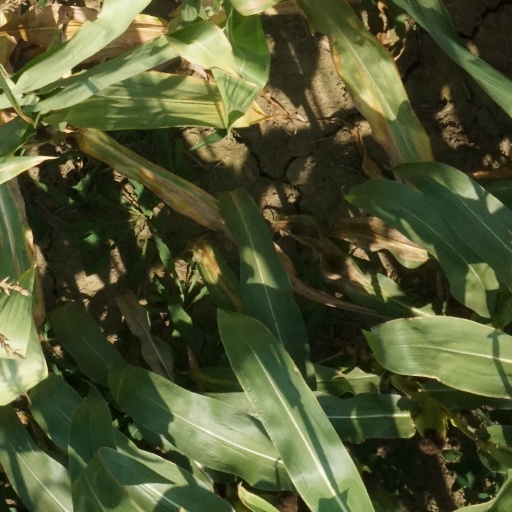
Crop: maize; corn